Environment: real
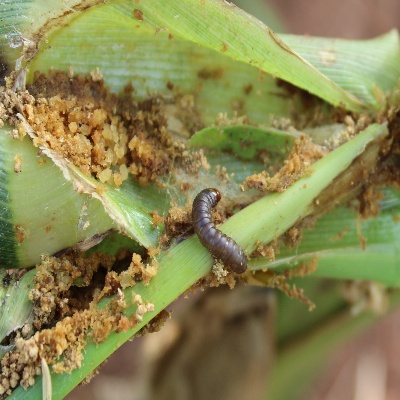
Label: fall_armyworm